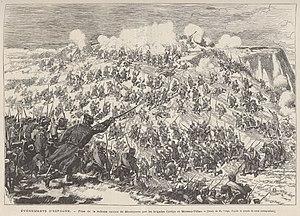
Événements d'Espagne. — Prise de la redoute carliste de Montejurra par les brigades Cortijo et Moreno-Villar. — (Dessin de M. Vierge, d'après le croquis de notre correspondant spécial).